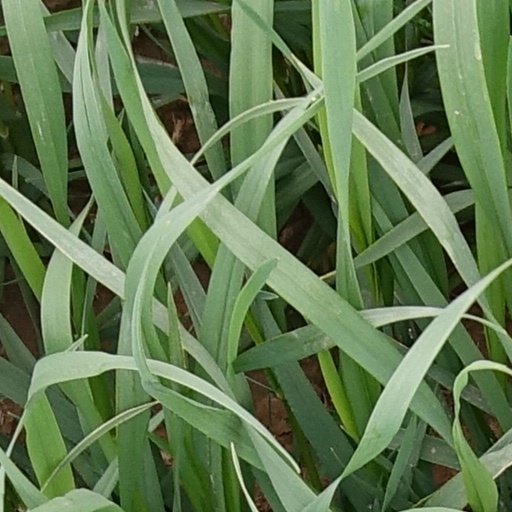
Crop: wheat